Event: Nepal Earthquake
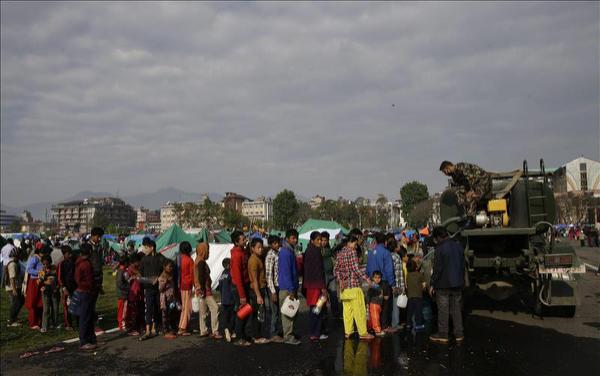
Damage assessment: no_damage